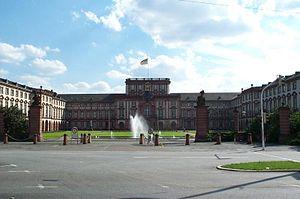
Dans le tableau qui suit sont répertoriées les villes allemandes de plus de 50 000 habitants, l'évolution de leur population au travers des années 1980, 1990, 2000 et 2010, ainsi que le Land auquel elles appartiennent. Ces chiffres tiennent compte du territoire et des frontières politiques de la ville, sans englober les périphéries politiquement indépendantes.